Nashville Historic District (Nashua, New Hampshire)

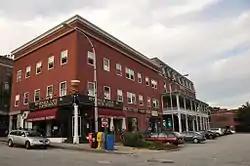
Railroad Square: The white porch is the Laton House Hotel

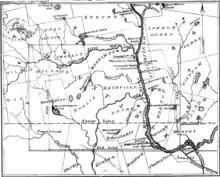
Map of old Dunstable, 1846, showing Nashville in the center

The Nashville Historic District in Nashua, New Hampshire is a historic district that was listed on the National Register of Historic Places (NRHP) in 1984. It encompasses an area just north of downtown Nashua, roughly centered on the junction of Concord, Amherst, and Main streets. Its southern bound is the Nashua River and Railroad Square, its eastern bounds are Railroad Square, Clinton, Lock, Orange, and Concord streets, its northern bound is Mount Pleasant Street, and its western boundary is Abbott, Amherst, Concord, and Main streets between the northern and southern bounds.